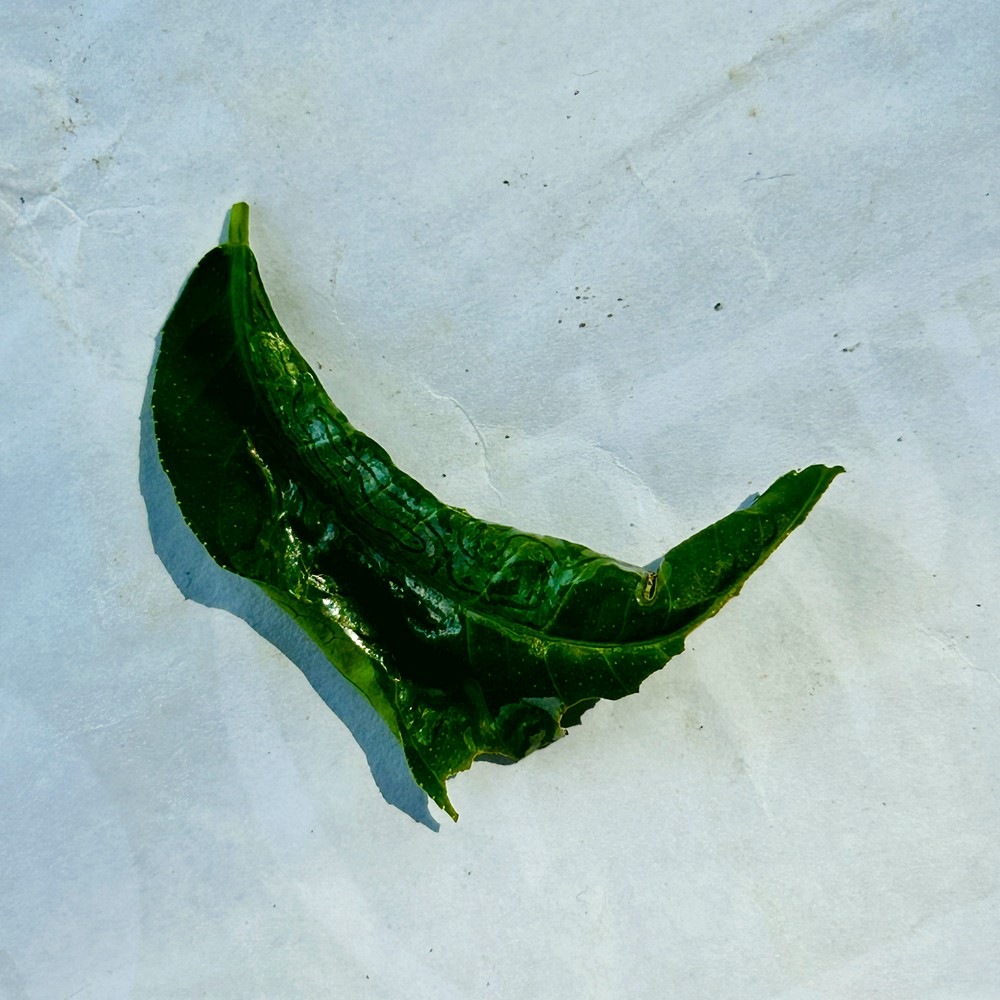
Label: Curl Virus